Bail (jewelry)

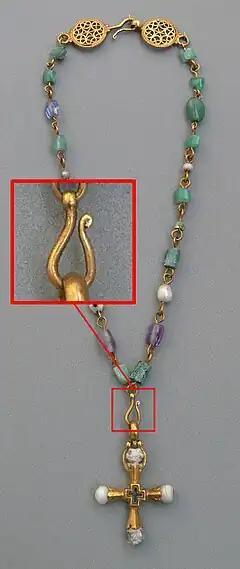
A cross attached to a necklace by means of a curved bail. Sixth or seventh century. From the collection of the Museum of Byzantine Art, Berlin.

A bail (also spelled "bale") is a component of certain types of jewelry, mostly necklaces, that is used to attach a pendant or stone.